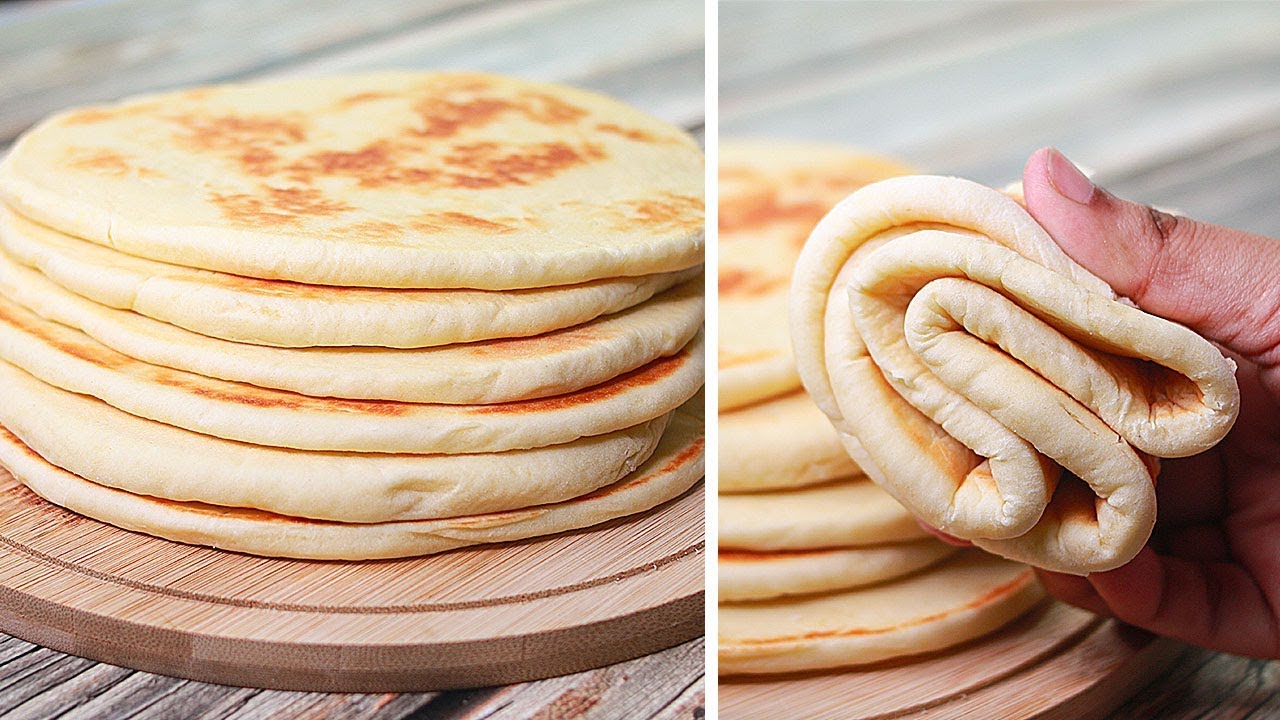
Dish: butter_naan